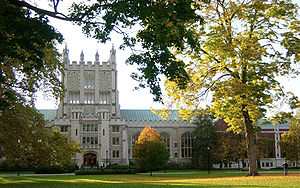
Vassar College / Campus / Biblioteker
Vassars Thompson Library
Vassar College er et privat amerikansk universitet i Poughkeepsie, New York. Det blev grundlagt i 1861 af Matthew Vassar som den anden højere uddannelsesinstitution for kvinder i USA. Universitetet blev åbnet for alle køn 1969 og har i dag en kønsfordeling svarende til det nationale gennemsnit. Det er et af de historiske Seven Sisters, de første elite kvinde-universiteter i USA. Det har en historisk tilknytning til Yale University som foreslog en sammenlægning før de begge blev åbne for begge køn. Universitetet er et Liberal arts college som kun tilbyder bacheloruddannelser.